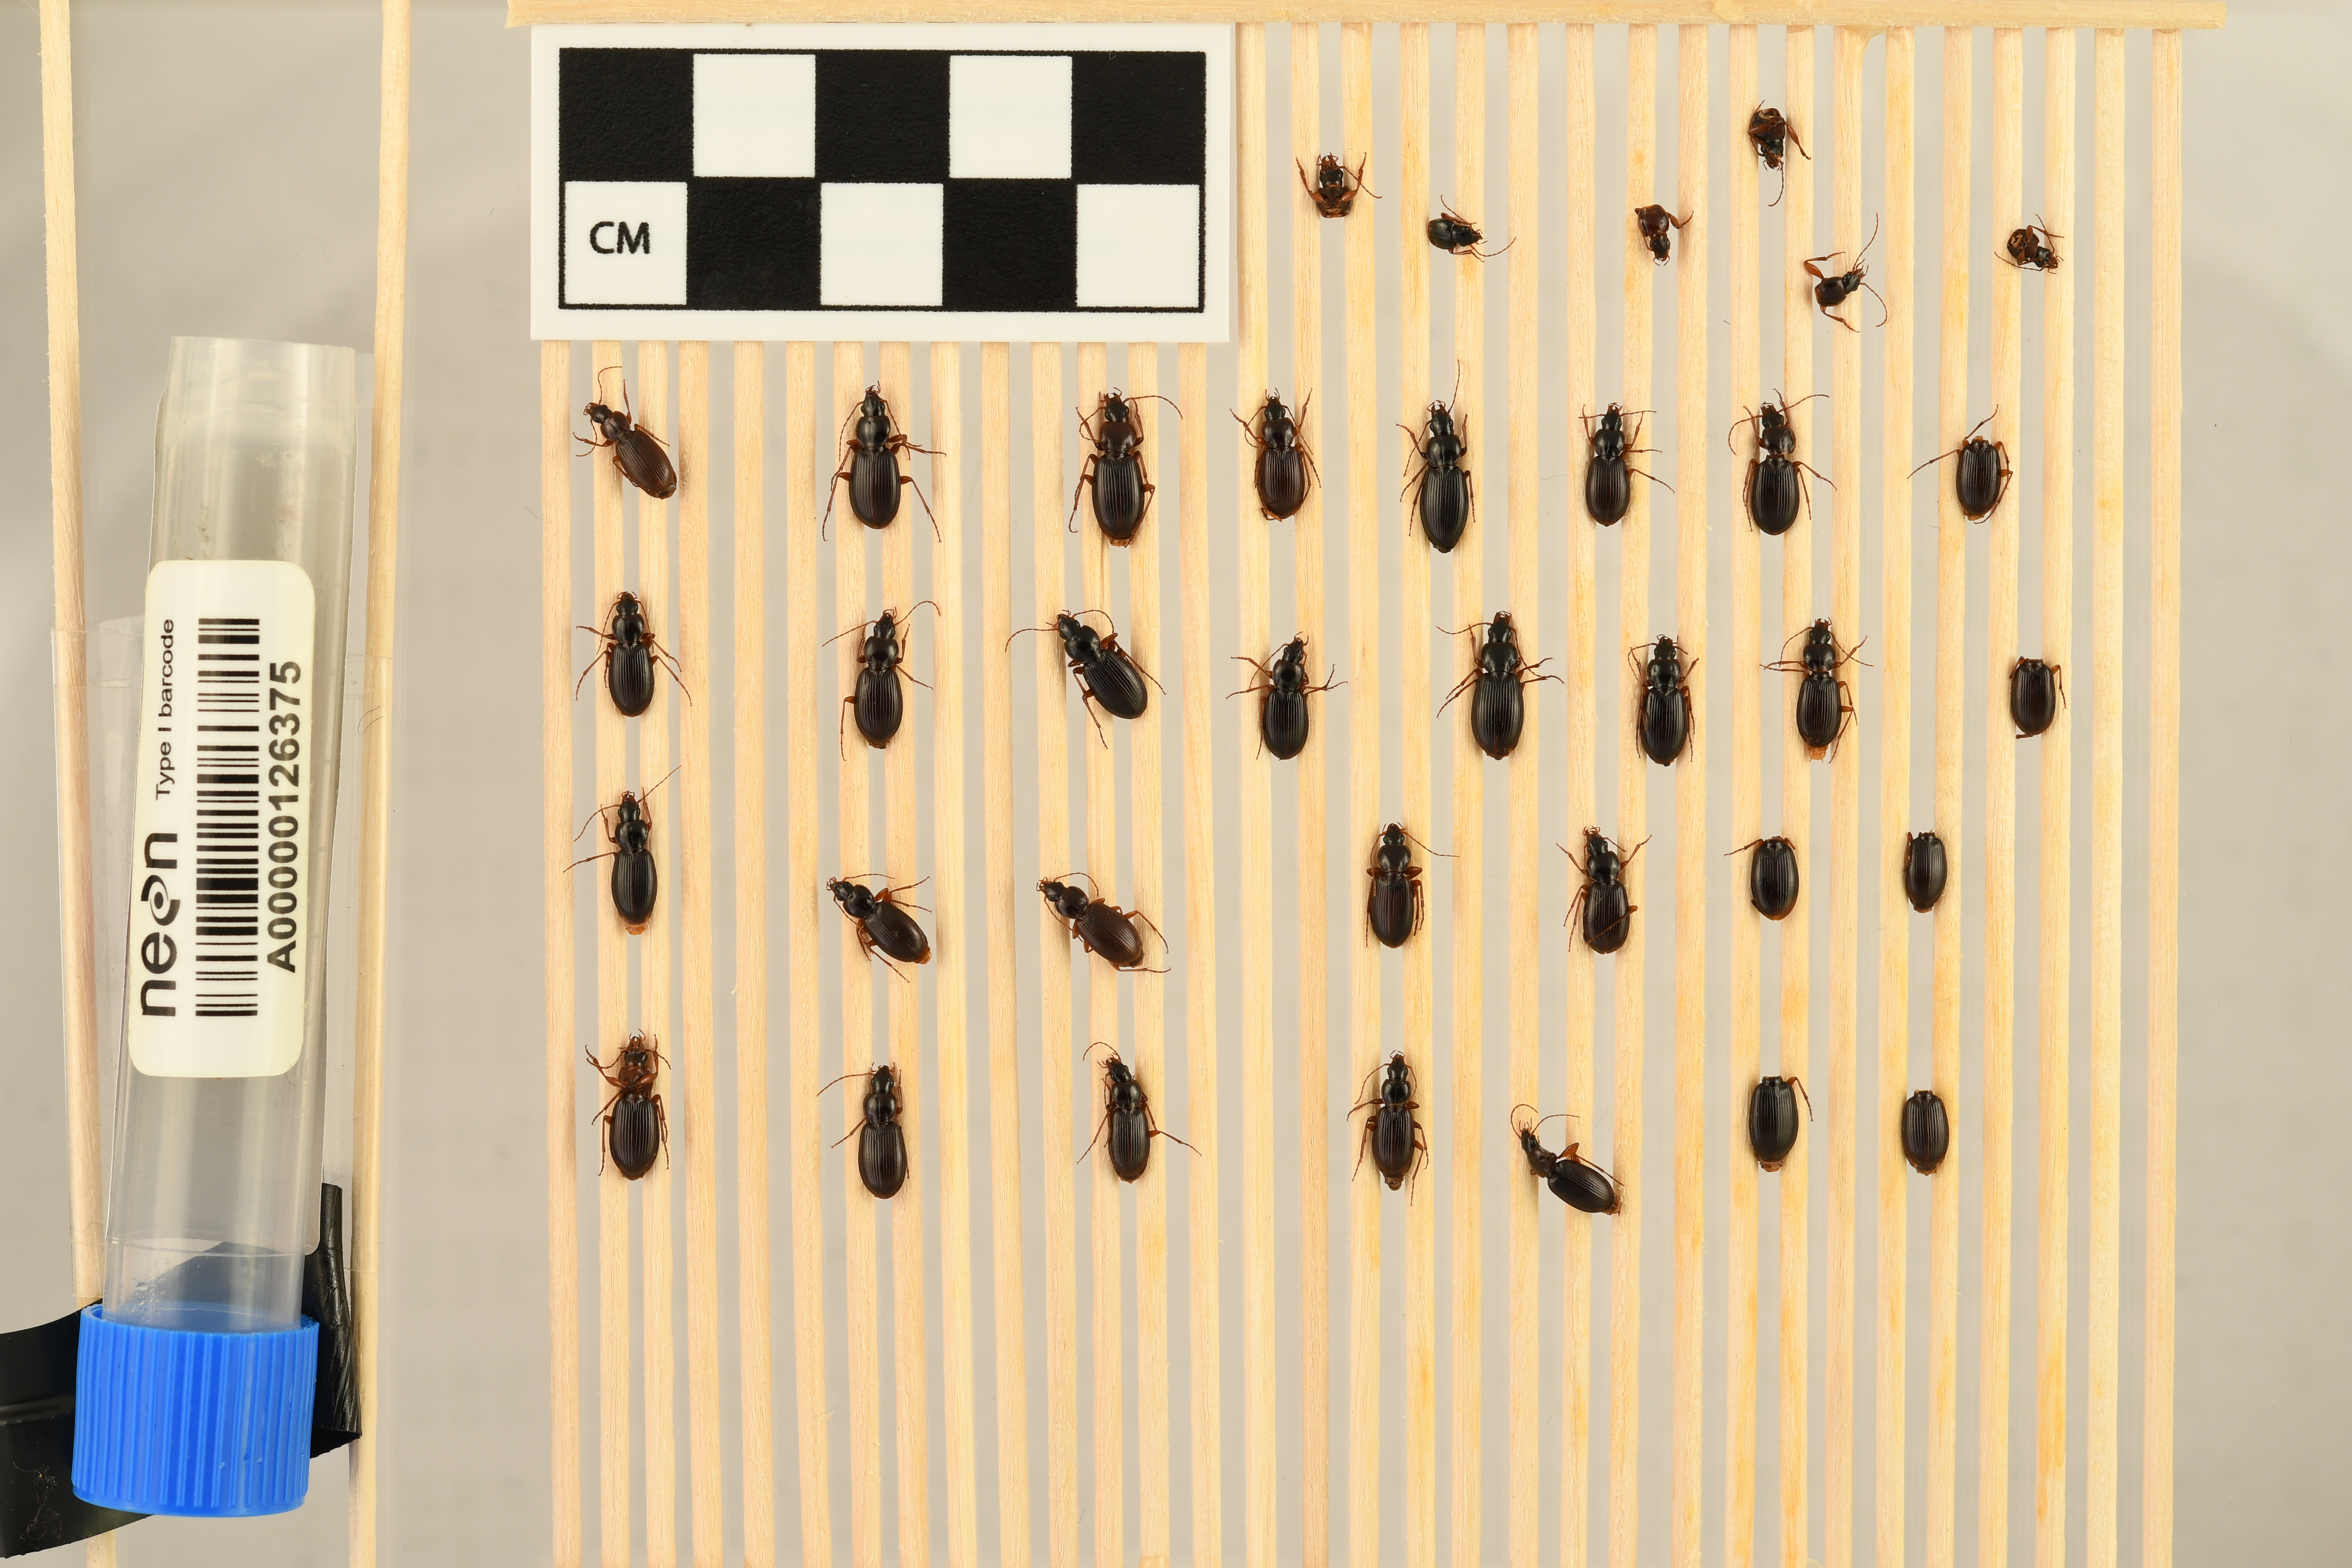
Synuchus impunctatus — Bartlett Experimental Forest NEON, plot BART_081. Beetle 5, ElytraLength: 0.5851 cm (lying flat: Yes)

Synuchus impunctatus — Bartlett Experimental Forest NEON, plot BART_081. Beetle 5, ElytraWidth: 0.266 cm (lying flat: Yes)

Synuchus impunctatus — Bartlett Experimental Forest NEON, plot BART_081. Beetle 6, ElytraLength: 0.4895 cm (lying flat: Yes)

Synuchus impunctatus — Bartlett Experimental Forest NEON, plot BART_081. Beetle 6, ElytraWidth: 0.2447 cm (lying flat: Yes)

Synuchus impunctatus — Bartlett Experimental Forest NEON, plot BART_081. Beetle 7, ElytraLength: 0.5214 cm (lying flat: Yes)

Synuchus impunctatus — Bartlett Experimental Forest NEON, plot BART_081. Beetle 7, ElytraWidth: 0.2447 cm (lying flat: Yes)

Synuchus impunctatus — Bartlett Experimental Forest NEON, plot BART_081. Beetle 8, ElytraLength: 0.5107 cm (lying flat: Yes)

Synuchus impunctatus — Bartlett Experimental Forest NEON, plot BART_081. Beetle 8, ElytraWidth: 0.2449 cm (lying flat: Yes)

Synuchus impunctatus — Bartlett Experimental Forest NEON, plot BART_081. Beetle 9, ElytraLength: 0.5001 cm (lying flat: Yes)

Synuchus impunctatus — Bartlett Experimental Forest NEON, plot BART_081. Beetle 9, ElytraWidth: 0.2343 cm (lying flat: Yes)

Synuchus impunctatus — Bartlett Experimental Forest NEON, plot BART_081. Beetle 10, ElytraLength: 0.5213 cm (lying flat: Yes)

Synuchus impunctatus — Bartlett Experimental Forest NEON, plot BART_081. Beetle 10, ElytraWidth: 0.2447 cm (lying flat: Yes)

Synuchus impunctatus — Bartlett Experimental Forest NEON, plot BART_081. Beetle 11, ElytraWidth: 0.2426 cm (lying flat: Yes)

Synuchus impunctatus — Bartlett Experimental Forest NEON, plot BART_081. Beetle 11, ElytraLength: 0.5054 cm (lying flat: Yes)

Synuchus impunctatus — Bartlett Experimental Forest NEON, plot BART_081. Beetle 12, ElytraLength: 0.5 cm (lying flat: Yes)

Synuchus impunctatus — Bartlett Experimental Forest NEON, plot BART_081. Beetle 12, ElytraWidth: 0.2447 cm (lying flat: Yes)

Synuchus impunctatus — Bartlett Experimental Forest NEON, plot BART_081. Beetle 13, ElytraLength: 0.5746 cm (lying flat: Yes)

Synuchus impunctatus — Bartlett Experimental Forest NEON, plot BART_081. Beetle 13, ElytraWidth: 0.2981 cm (lying flat: Yes)

Synuchus impunctatus — Bartlett Experimental Forest NEON, plot BART_081. Beetle 14, ElytraLength: 0.532 cm (lying flat: Yes)

Synuchus impunctatus — Bartlett Experimental Forest NEON, plot BART_081. Beetle 14, ElytraWidth: 0.2234 cm (lying flat: Yes)

Synuchus impunctatus — Bartlett Experimental Forest NEON, plot BART_081. Beetle 15, ElytraLength: 0.5111 cm (lying flat: Yes)

Synuchus impunctatus — Bartlett Experimental Forest NEON, plot BART_081. Beetle 15, ElytraWidth: 0.234 cm (lying flat: Yes)

Synuchus impunctatus — Bartlett Experimental Forest NEON, plot BART_081. Beetle 16, ElytraWidth: 0.2447 cm (lying flat: Yes)

Synuchus impunctatus — Bartlett Experimental Forest NEON, plot BART_081. Beetle 16, ElytraLength: 0.5107 cm (lying flat: Yes)

Synuchus impunctatus — Bartlett Experimental Forest NEON, plot BART_081. Beetle 17, ElytraWidth: 0.2447 cm (lying flat: Yes)

Synuchus impunctatus — Bartlett Experimental Forest NEON, plot BART_081. Beetle 17, ElytraLength: 0.532 cm (lying flat: Yes)

Synuchus impunctatus — Bartlett Experimental Forest NEON, plot BART_081. Beetle 18, ElytraLength: 0.4754 cm (lying flat: Yes)

Synuchus impunctatus — Bartlett Experimental Forest NEON, plot BART_081. Beetle 18, ElytraWidth: 0.2193 cm (lying flat: Yes)

Synuchus impunctatus — Bartlett Experimental Forest NEON, plot BART_081. Beetle 19, ElytraLength: 0.53 cm (lying flat: Yes)

Synuchus impunctatus — Bartlett Experimental Forest NEON, plot BART_081. Beetle 19, ElytraWidth: 0.2493 cm (lying flat: Yes)

Synuchus impunctatus — Bartlett Experimental Forest NEON, plot BART_081. Beetle 20, ElytraLength: 0.5106 cm (lying flat: Yes)

Synuchus impunctatus — Bartlett Experimental Forest NEON, plot BART_081. Beetle 20, ElytraWidth: 0.2553 cm (lying flat: Yes)

Synuchus impunctatus — Bartlett Experimental Forest NEON, plot BART_081. Beetle 21, ElytraWidth: 0.2555 cm (lying flat: Yes)

Synuchus impunctatus — Bartlett Experimental Forest NEON, plot BART_081. Beetle 21, ElytraLength: 0.4788 cm (lying flat: Yes)

Synuchus impunctatus — Bartlett Experimental Forest NEON, plot BART_081. Beetle 22, ElytraWidth: 0.2447 cm (lying flat: Yes)

Synuchus impunctatus — Bartlett Experimental Forest NEON, plot BART_081. Beetle 22, ElytraLength: 0.5426 cm (lying flat: Yes)

Synuchus impunctatus — Bartlett Experimental Forest NEON, plot BART_081. Beetle 23, ElytraWidth: 0.2237 cm (lying flat: No)

Synuchus impunctatus — Bartlett Experimental Forest NEON, plot BART_081. Beetle 23, ElytraLength: 0.5005 cm (lying flat: No)

Synuchus impunctatus — Bartlett Experimental Forest NEON, plot BART_081. Beetle 24, ElytraLength: 0.5532 cm (lying flat: Yes)

Synuchus impunctatus — Bartlett Experimental Forest NEON, plot BART_081. Beetle 24, ElytraWidth: 0.2553 cm (lying flat: Yes)

Synuchus impunctatus — Bartlett Experimental Forest NEON, plot BART_081. Beetle 25, ElytraLength: 0.532 cm (lying flat: Yes)

Synuchus impunctatus — Bartlett Experimental Forest NEON, plot BART_081. Beetle 25, ElytraWidth: 0.2766 cm (lying flat: Yes)

Synuchus impunctatus — Bartlett Experimental Forest NEON, plot BART_081. Beetle 26, ElytraLength: 0.5 cm (lying flat: Yes)

Synuchus impunctatus — Bartlett Experimental Forest NEON, plot BART_081. Beetle 26, ElytraWidth: 0.2553 cm (lying flat: Yes)

Synuchus impunctatus — Bartlett Experimental Forest NEON, plot BART_081. Beetle 27, ElytraLength: 0.5001 cm (lying flat: Yes)

Synuchus impunctatus — Bartlett Experimental Forest NEON, plot BART_081. Beetle 27, ElytraWidth: 0.2234 cm (lying flat: Yes)

Synuchus impunctatus — Bartlett Experimental Forest NEON, plot BART_081. Beetle 28, ElytraLength: 0.4712 cm (lying flat: Yes)

Synuchus impunctatus — Bartlett Experimental Forest NEON, plot BART_081. Beetle 28, ElytraWidth: 0.2428 cm (lying flat: Yes)

Synuchus impunctatus — Bartlett Experimental Forest NEON, plot BART_081. Beetle 29, ElytraLength: 0.5746 cm (lying flat: Yes)

Synuchus impunctatus — Bartlett Experimental Forest NEON, plot BART_081. Beetle 29, ElytraWidth: 0.2766 cm (lying flat: Yes)

Synuchus impunctatus — Bartlett Experimental Forest NEON, plot BART_081. Beetle 30, ElytraLength: 0.5214 cm (lying flat: Yes)

Synuchus impunctatus — Bartlett Experimental Forest NEON, plot BART_081. Beetle 30, ElytraWidth: 0.2766 cm (lying flat: Yes)